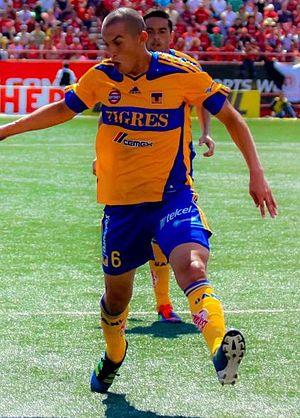
Jorge Torres Nilo est un footballeur international mexicain évoluant actuellement au Tigres de la Universidad Autónoma de Nuevo León.